Mary Holmes College

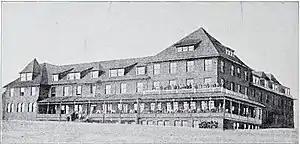
The school in West Point, c. 1910

The seminary, which was built on land in Jackson that had been donated by local black citizens, burned in January 1895, less than three years after its founding. It reopened at a new campus built on 20 acres of donated land on what was then the edge of West Point, Mississippi, where in March 1899 it suffered yet another catastrophic fire. It rebuilt on the same site and reopened in January 1900.